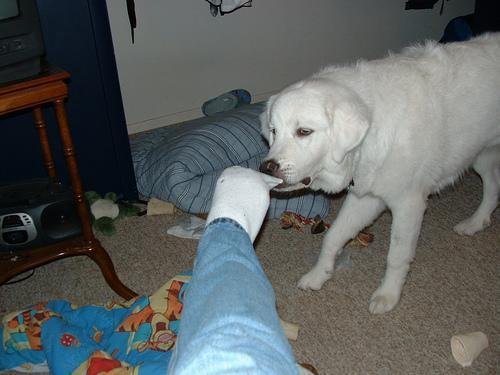
Great_Pyrenees